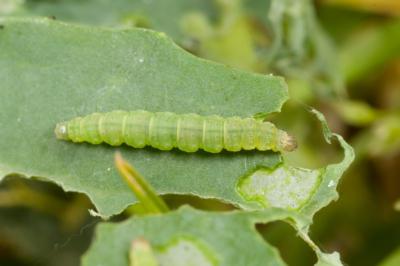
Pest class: diamondback_moth